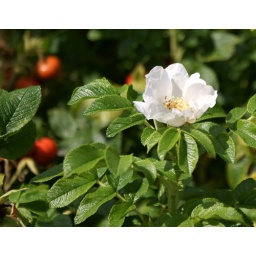
flora &amp;amp; fauna around the river great ouze, stony stratford